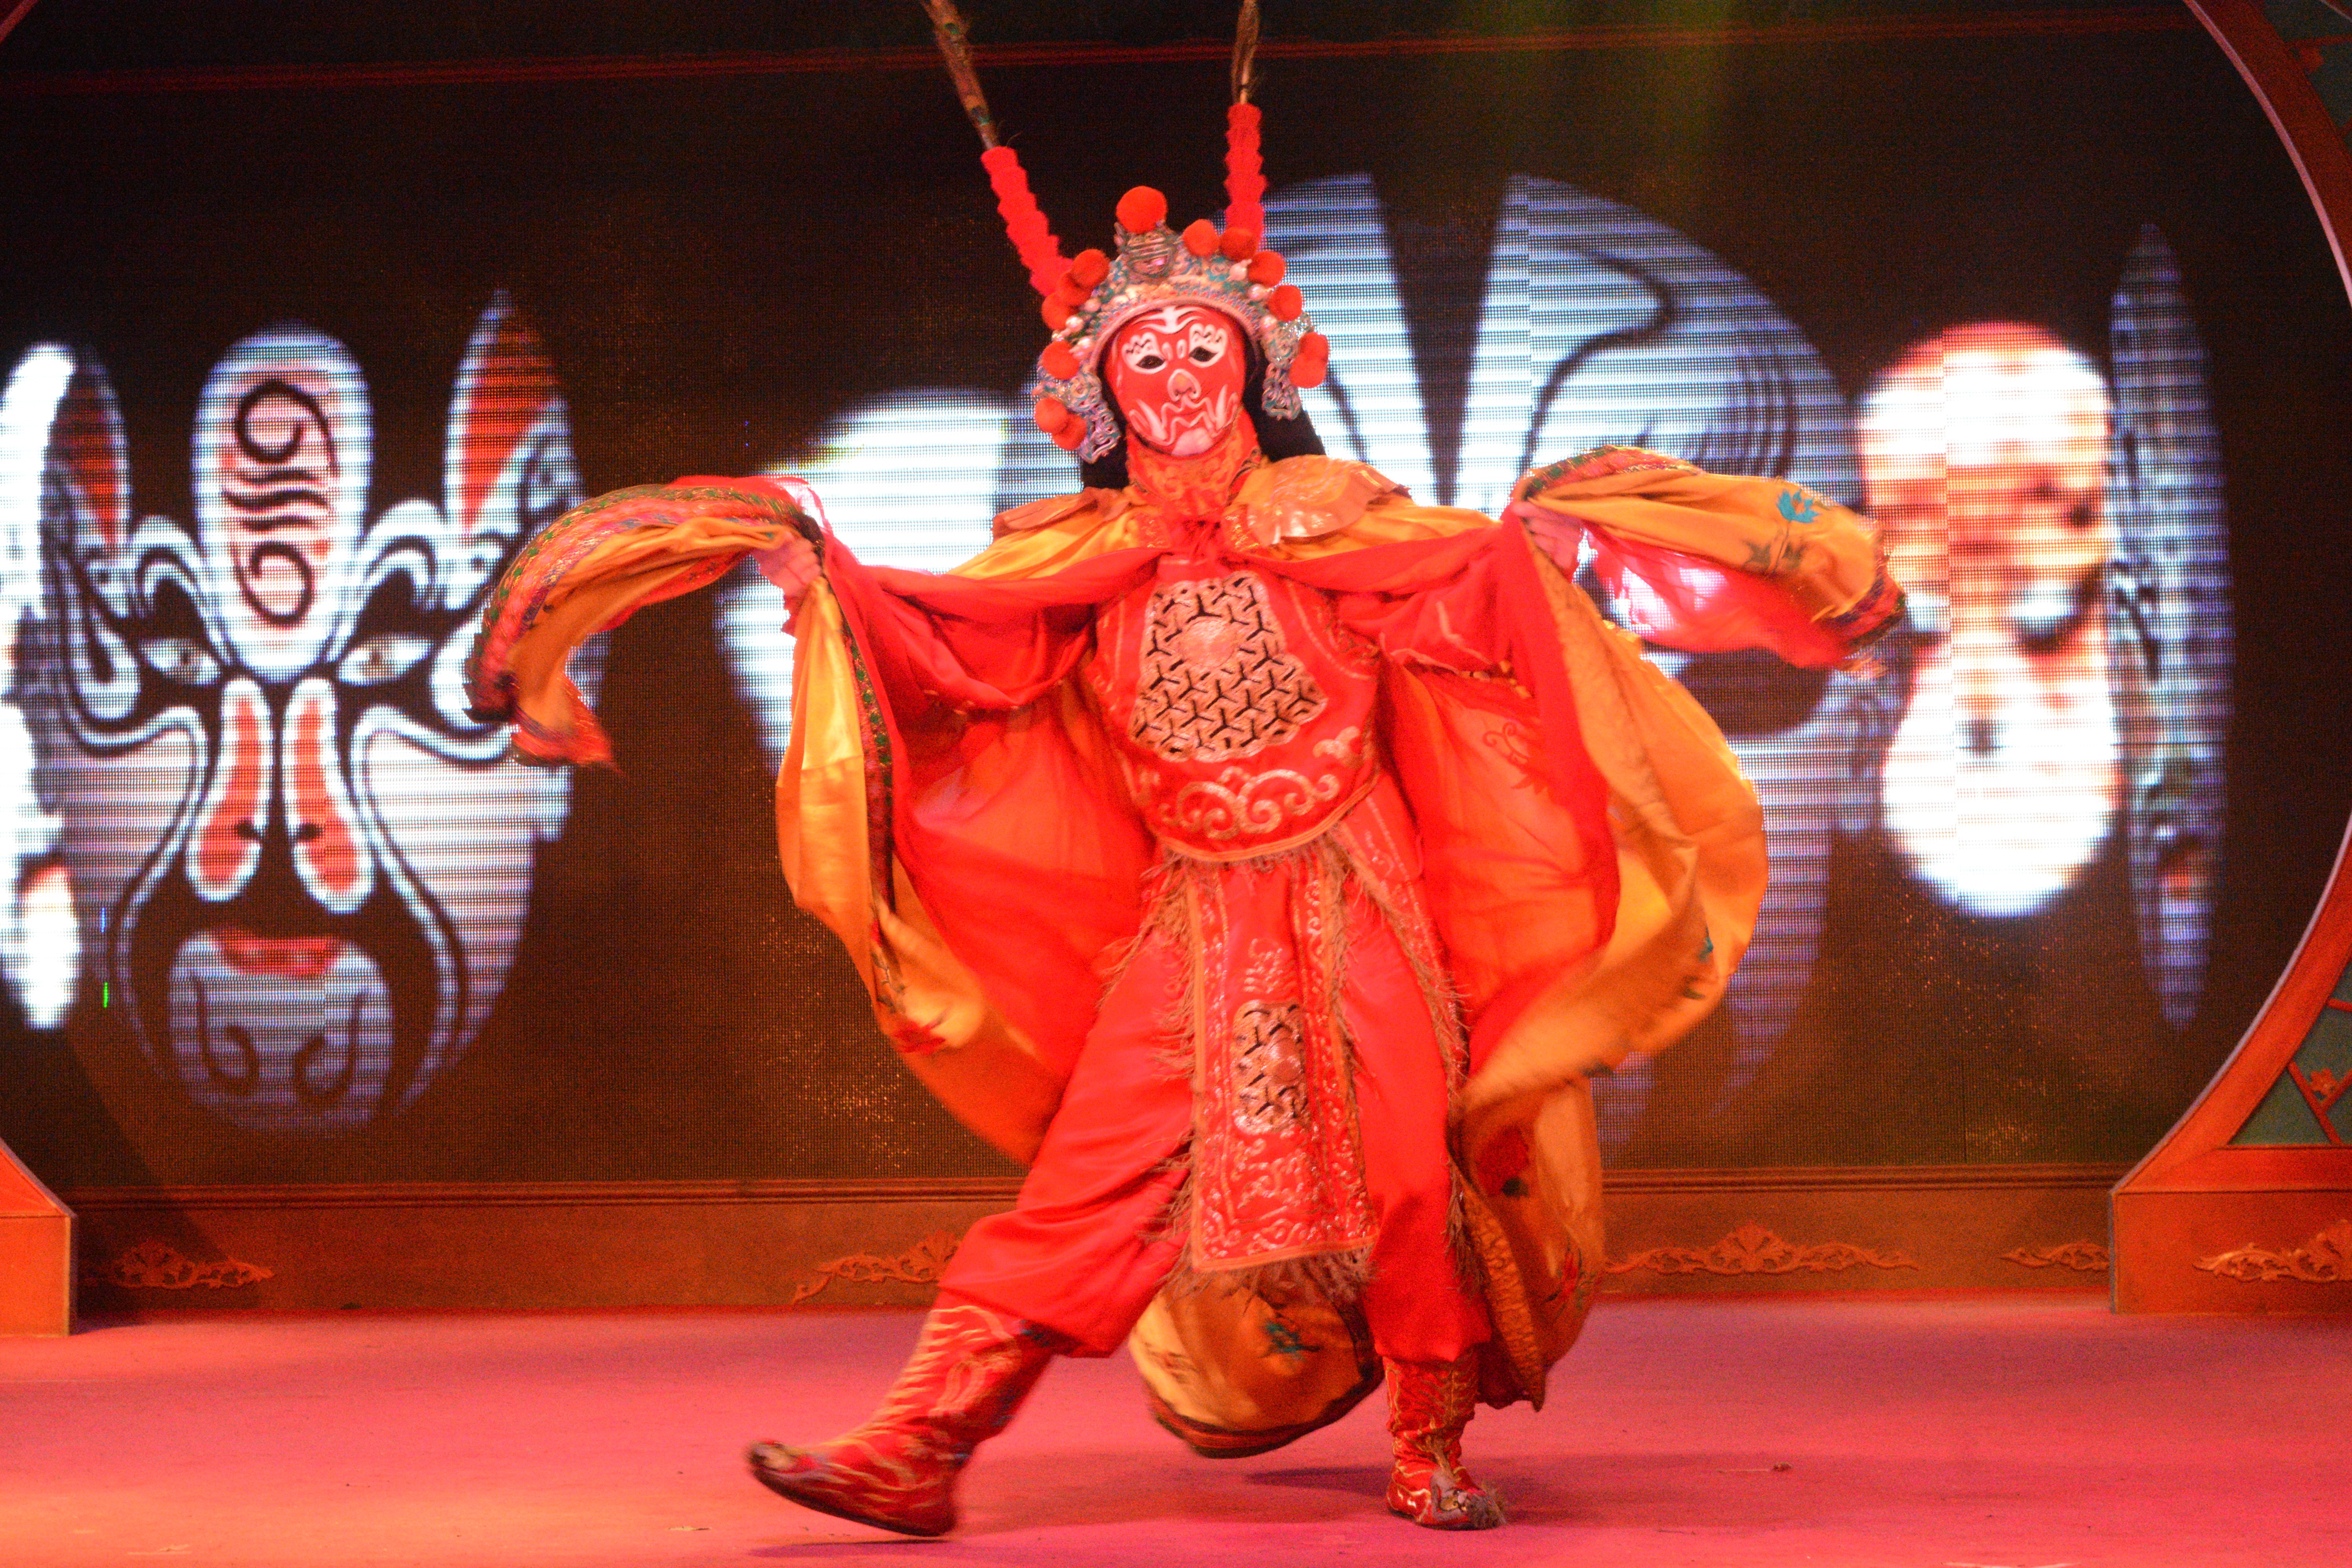
performance art, performance, event, circus, entertainment, performing arts, musical theatre